Kaili Sirge

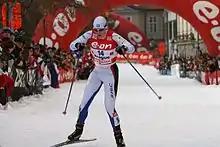
Kaili Sirge in 2007

Kaili Sirge (born 23 July 1983) is an Estonian cross-country skier. She competed in five events at the 2006 Winter Olympics.